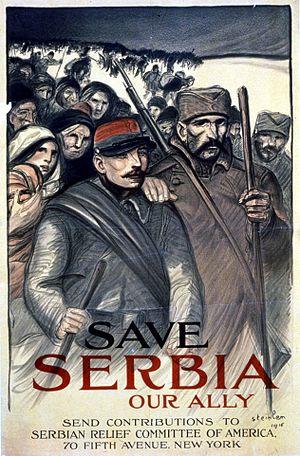
Musée bavarois de l'armée à Ingolstadt